West Somerset Yeomanry

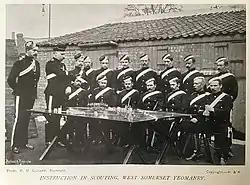
Members of the West Somerset Yeomanry receiving instruction in scouting, 1898

Following the Cardwell Reforms a mobilisation scheme began to appear in the "Army List" from December 1875. This assigned Yeomanry units places in an order of battle of corps, divisions and brigades for the 'Active Army', even though these formations were entirely theoretical, with no staff or services assigned. The West Somerset, Dorset and Wiltshire Yeomanry were assigned to the Cavalry Brigade of V Corps based at Yeovil, alongside two Regular Army cavalry regiments and a Royal Horse Artillery battery. This was never more than a paper organisation, but from April 1893 the "Army List" showed the Yeomanry regiments grouped into brigades for collective training. They were commanded by the senior regimental commanding officer but they did have a Regular Army Brigade major. The West Somerset Yeomanry together with the North Somerset Yeomanry formed the 4th Yeomanry Brigade. The Yeomanry brigades disappeared from the "Army List" after the Second Boer War. On 1 April 1893, Yeomanry troops were reorganised into squadrons.